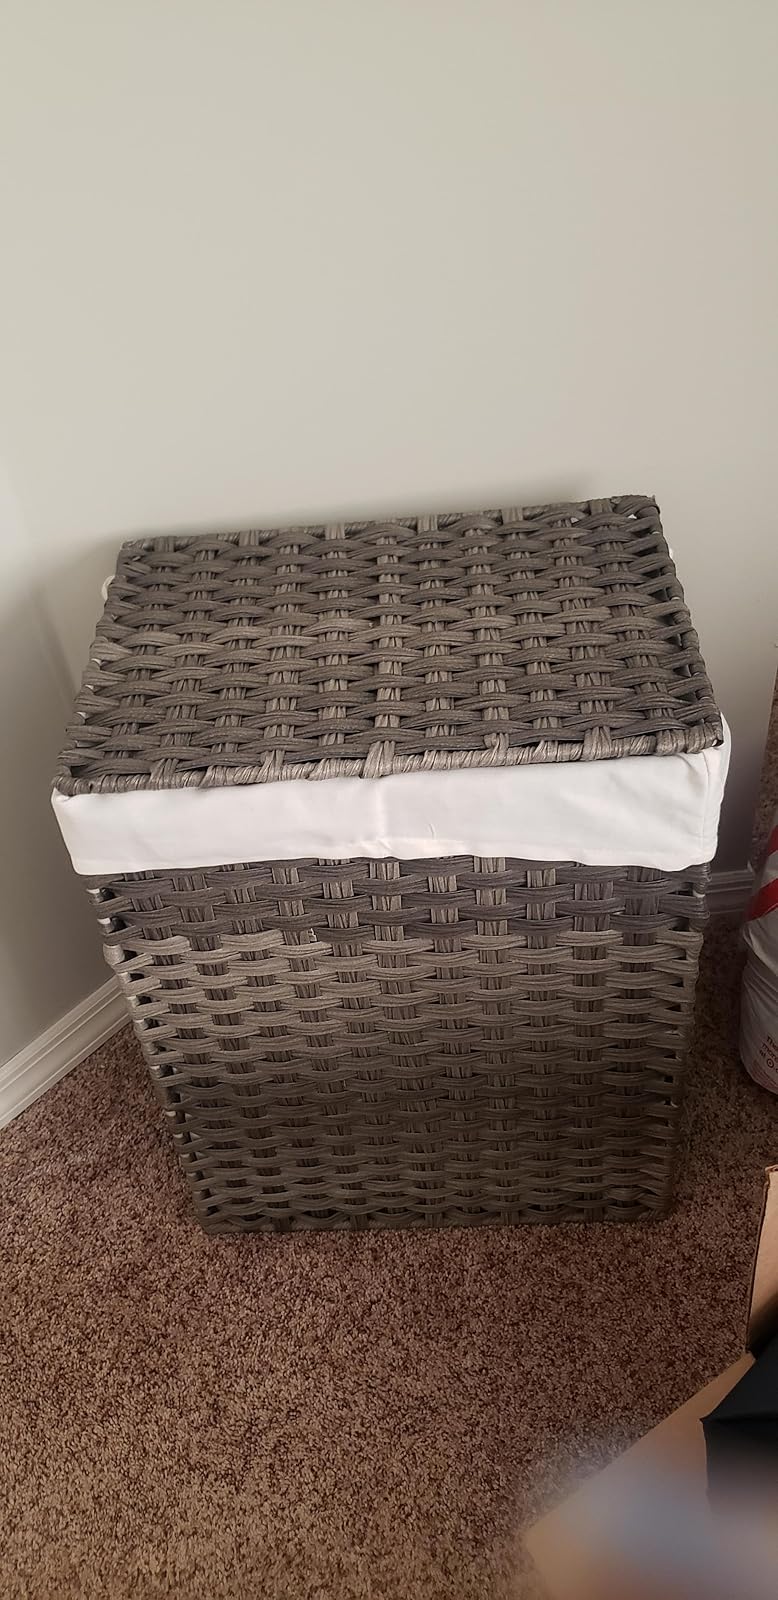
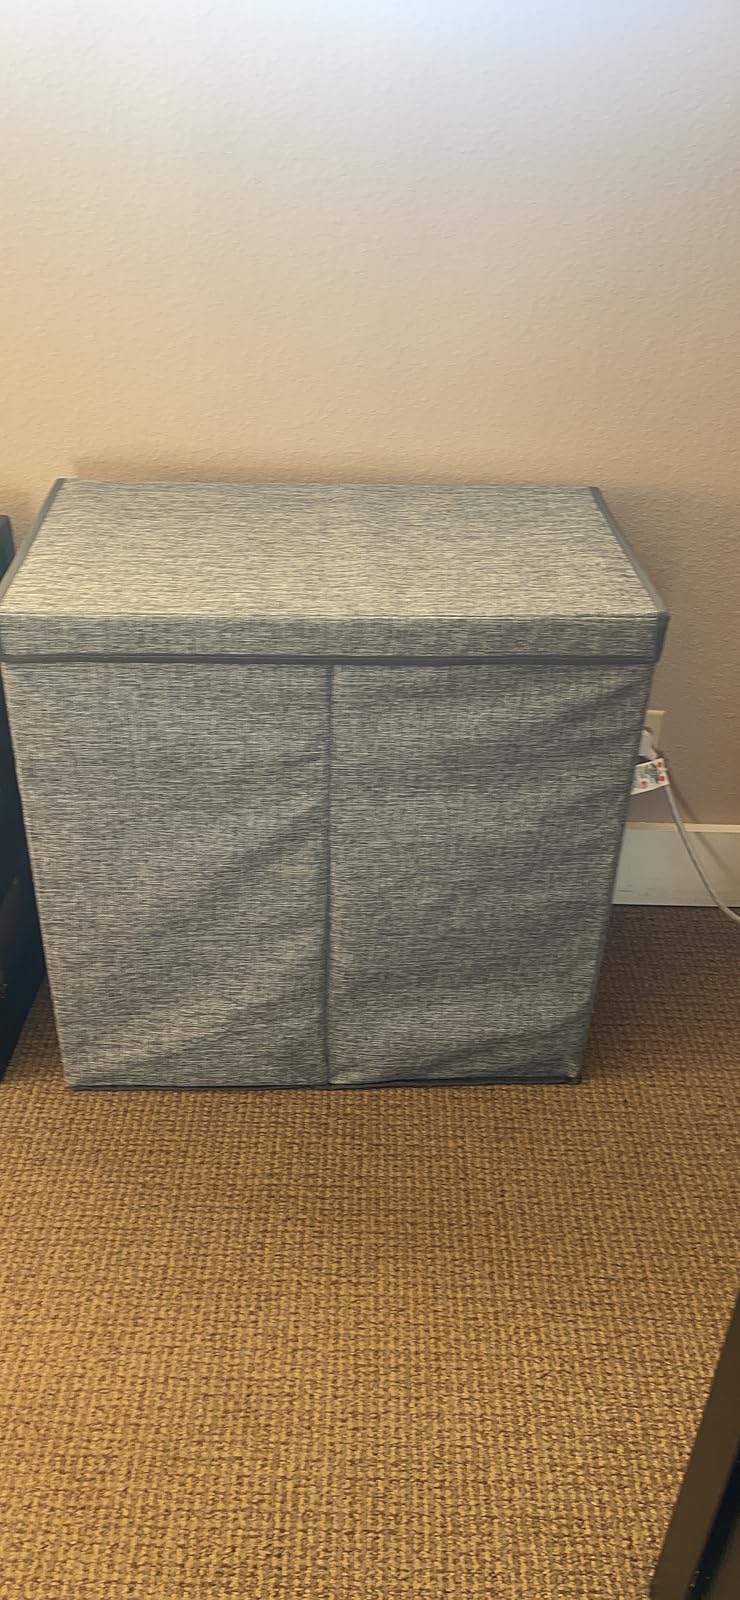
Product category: items_hamper
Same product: no